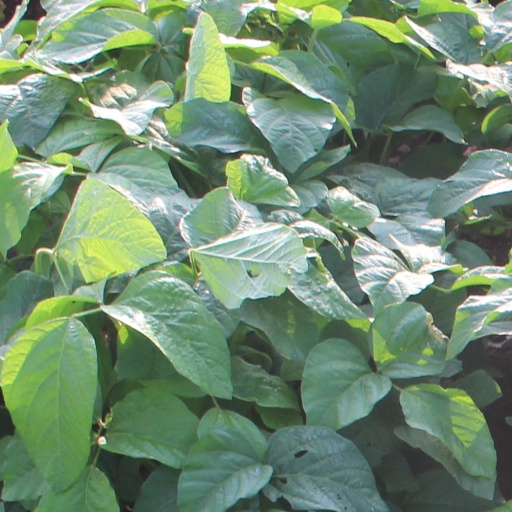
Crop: soybean